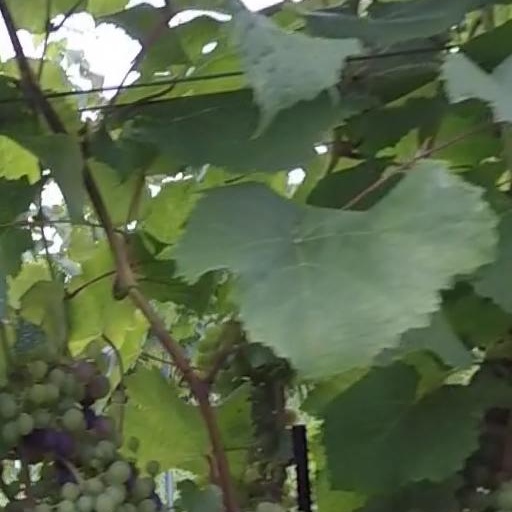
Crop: grape